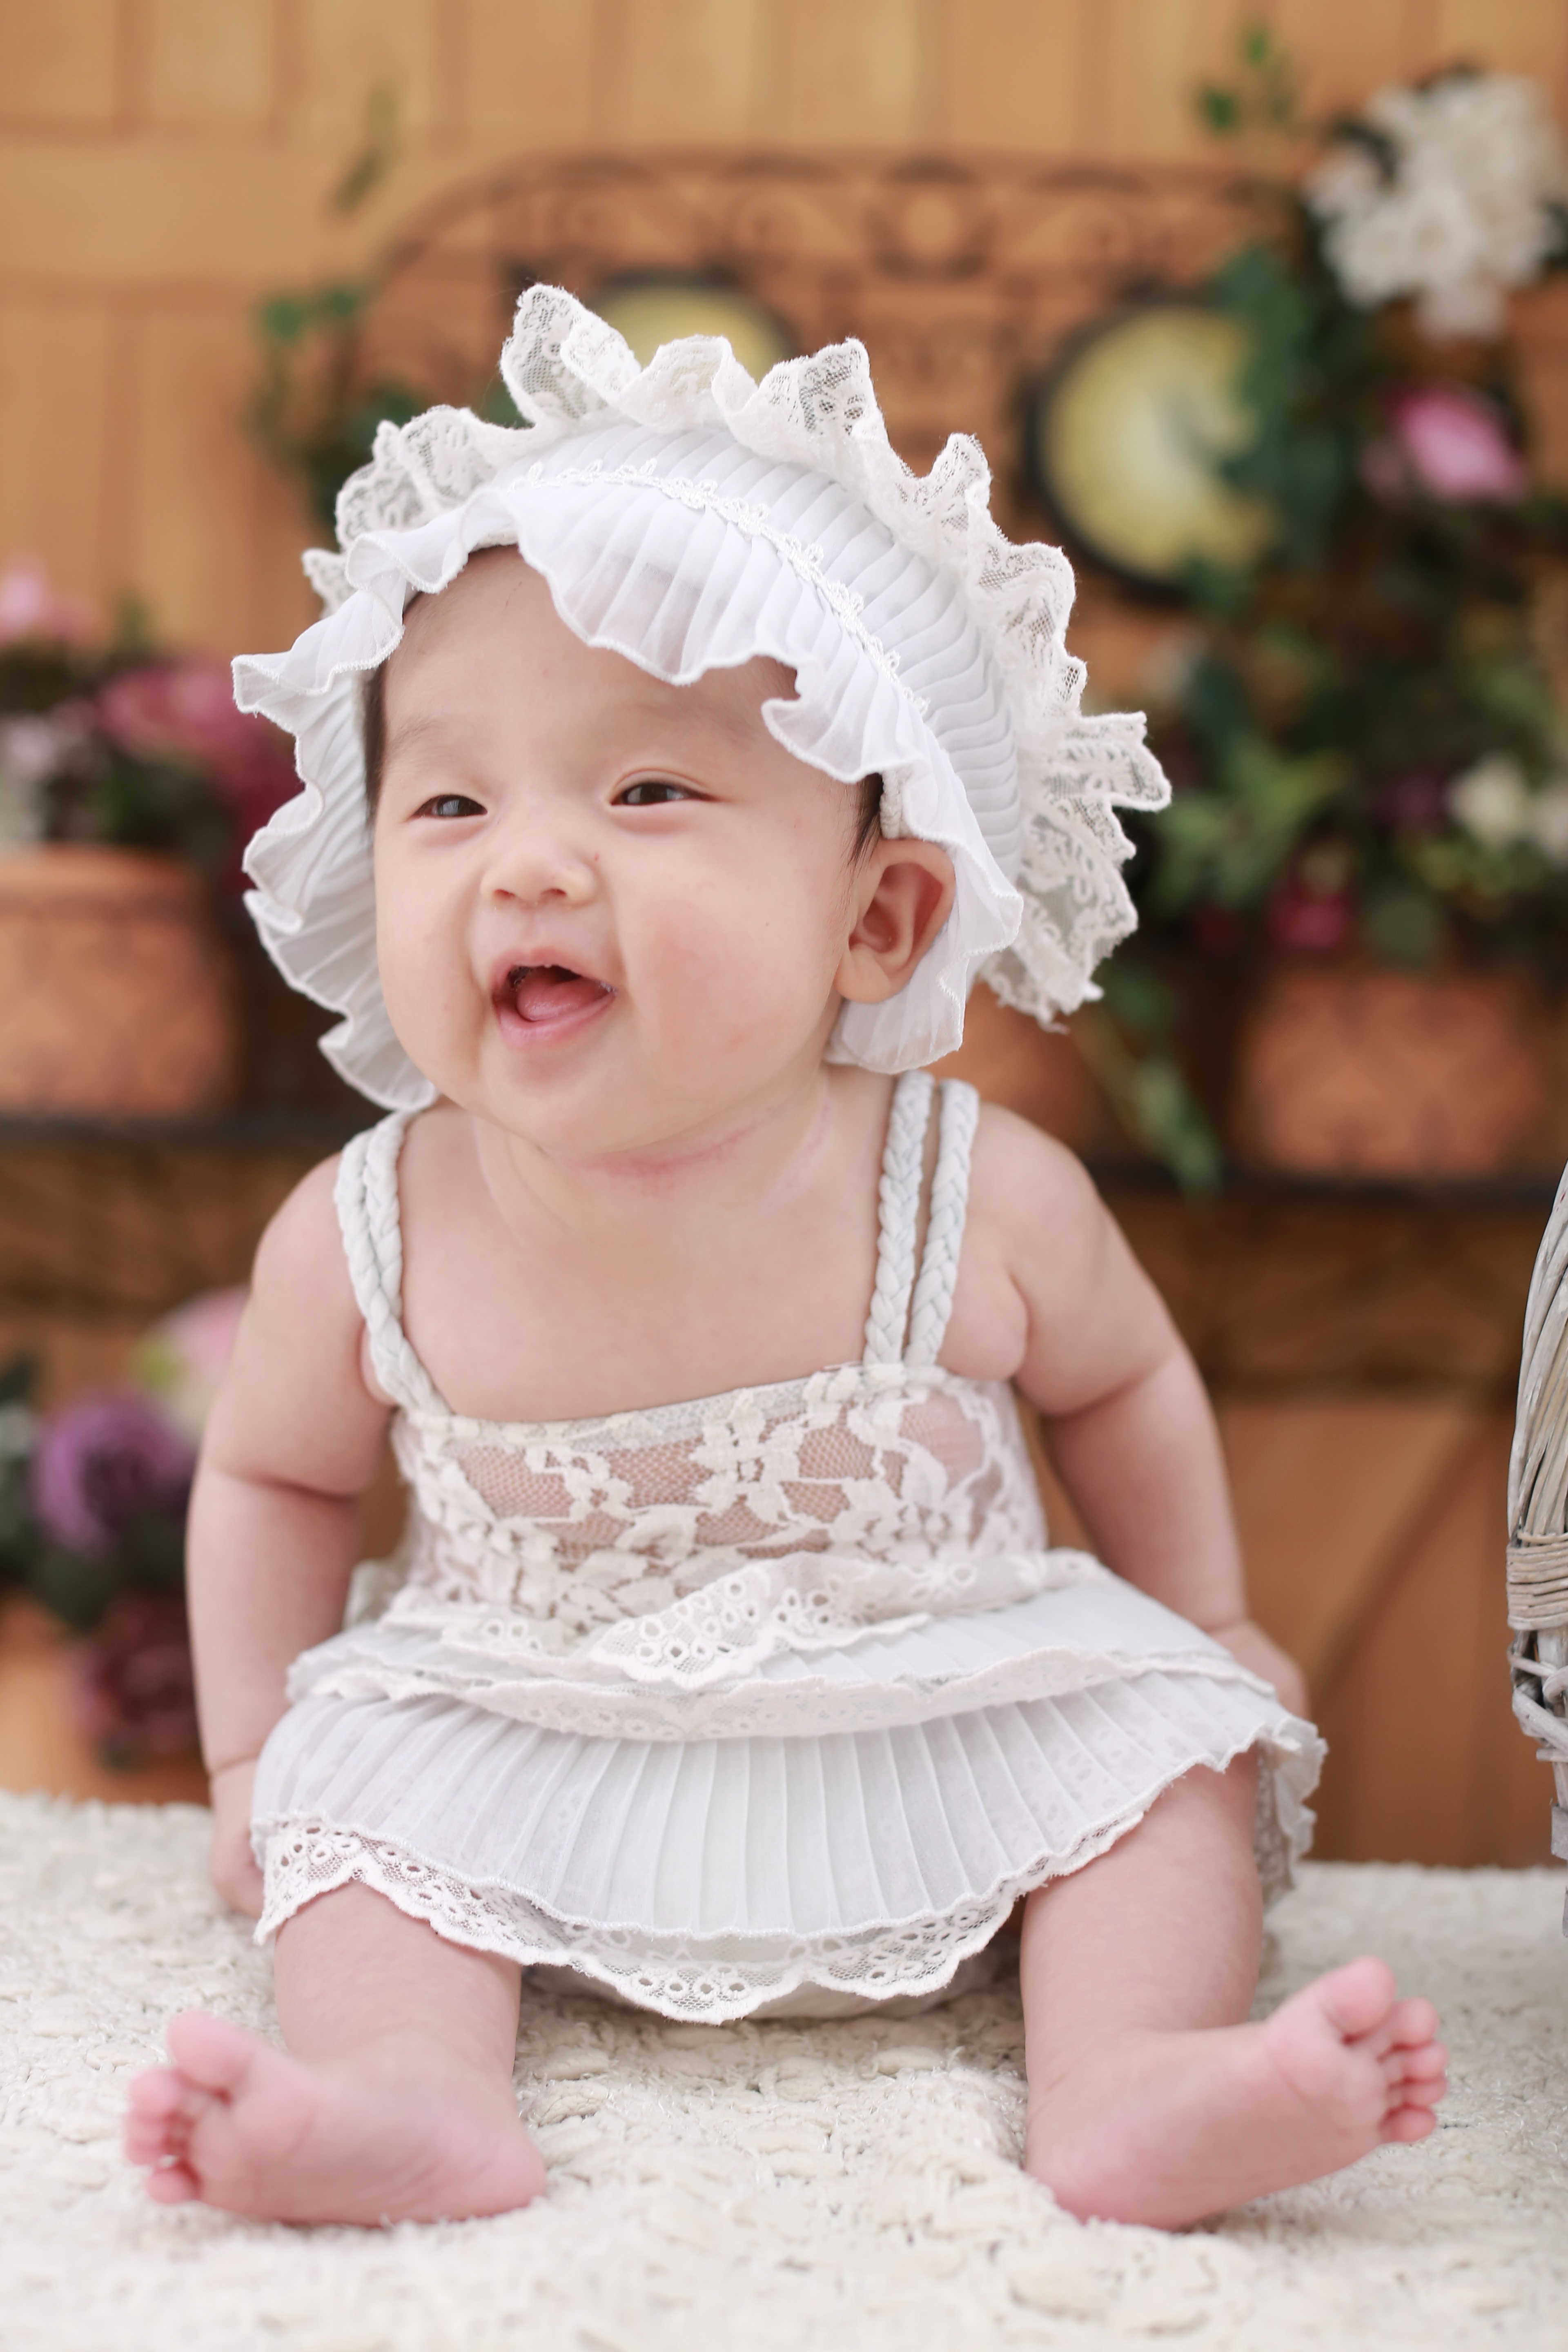
person, girl, flower, cute, portrait, child, clothing, pink, bride, baby, smiling, dress, happy, infant, toddler, little, photograph, skin, beautiful, pretty, adorable, portrait photography, hair accessory, royalty free images